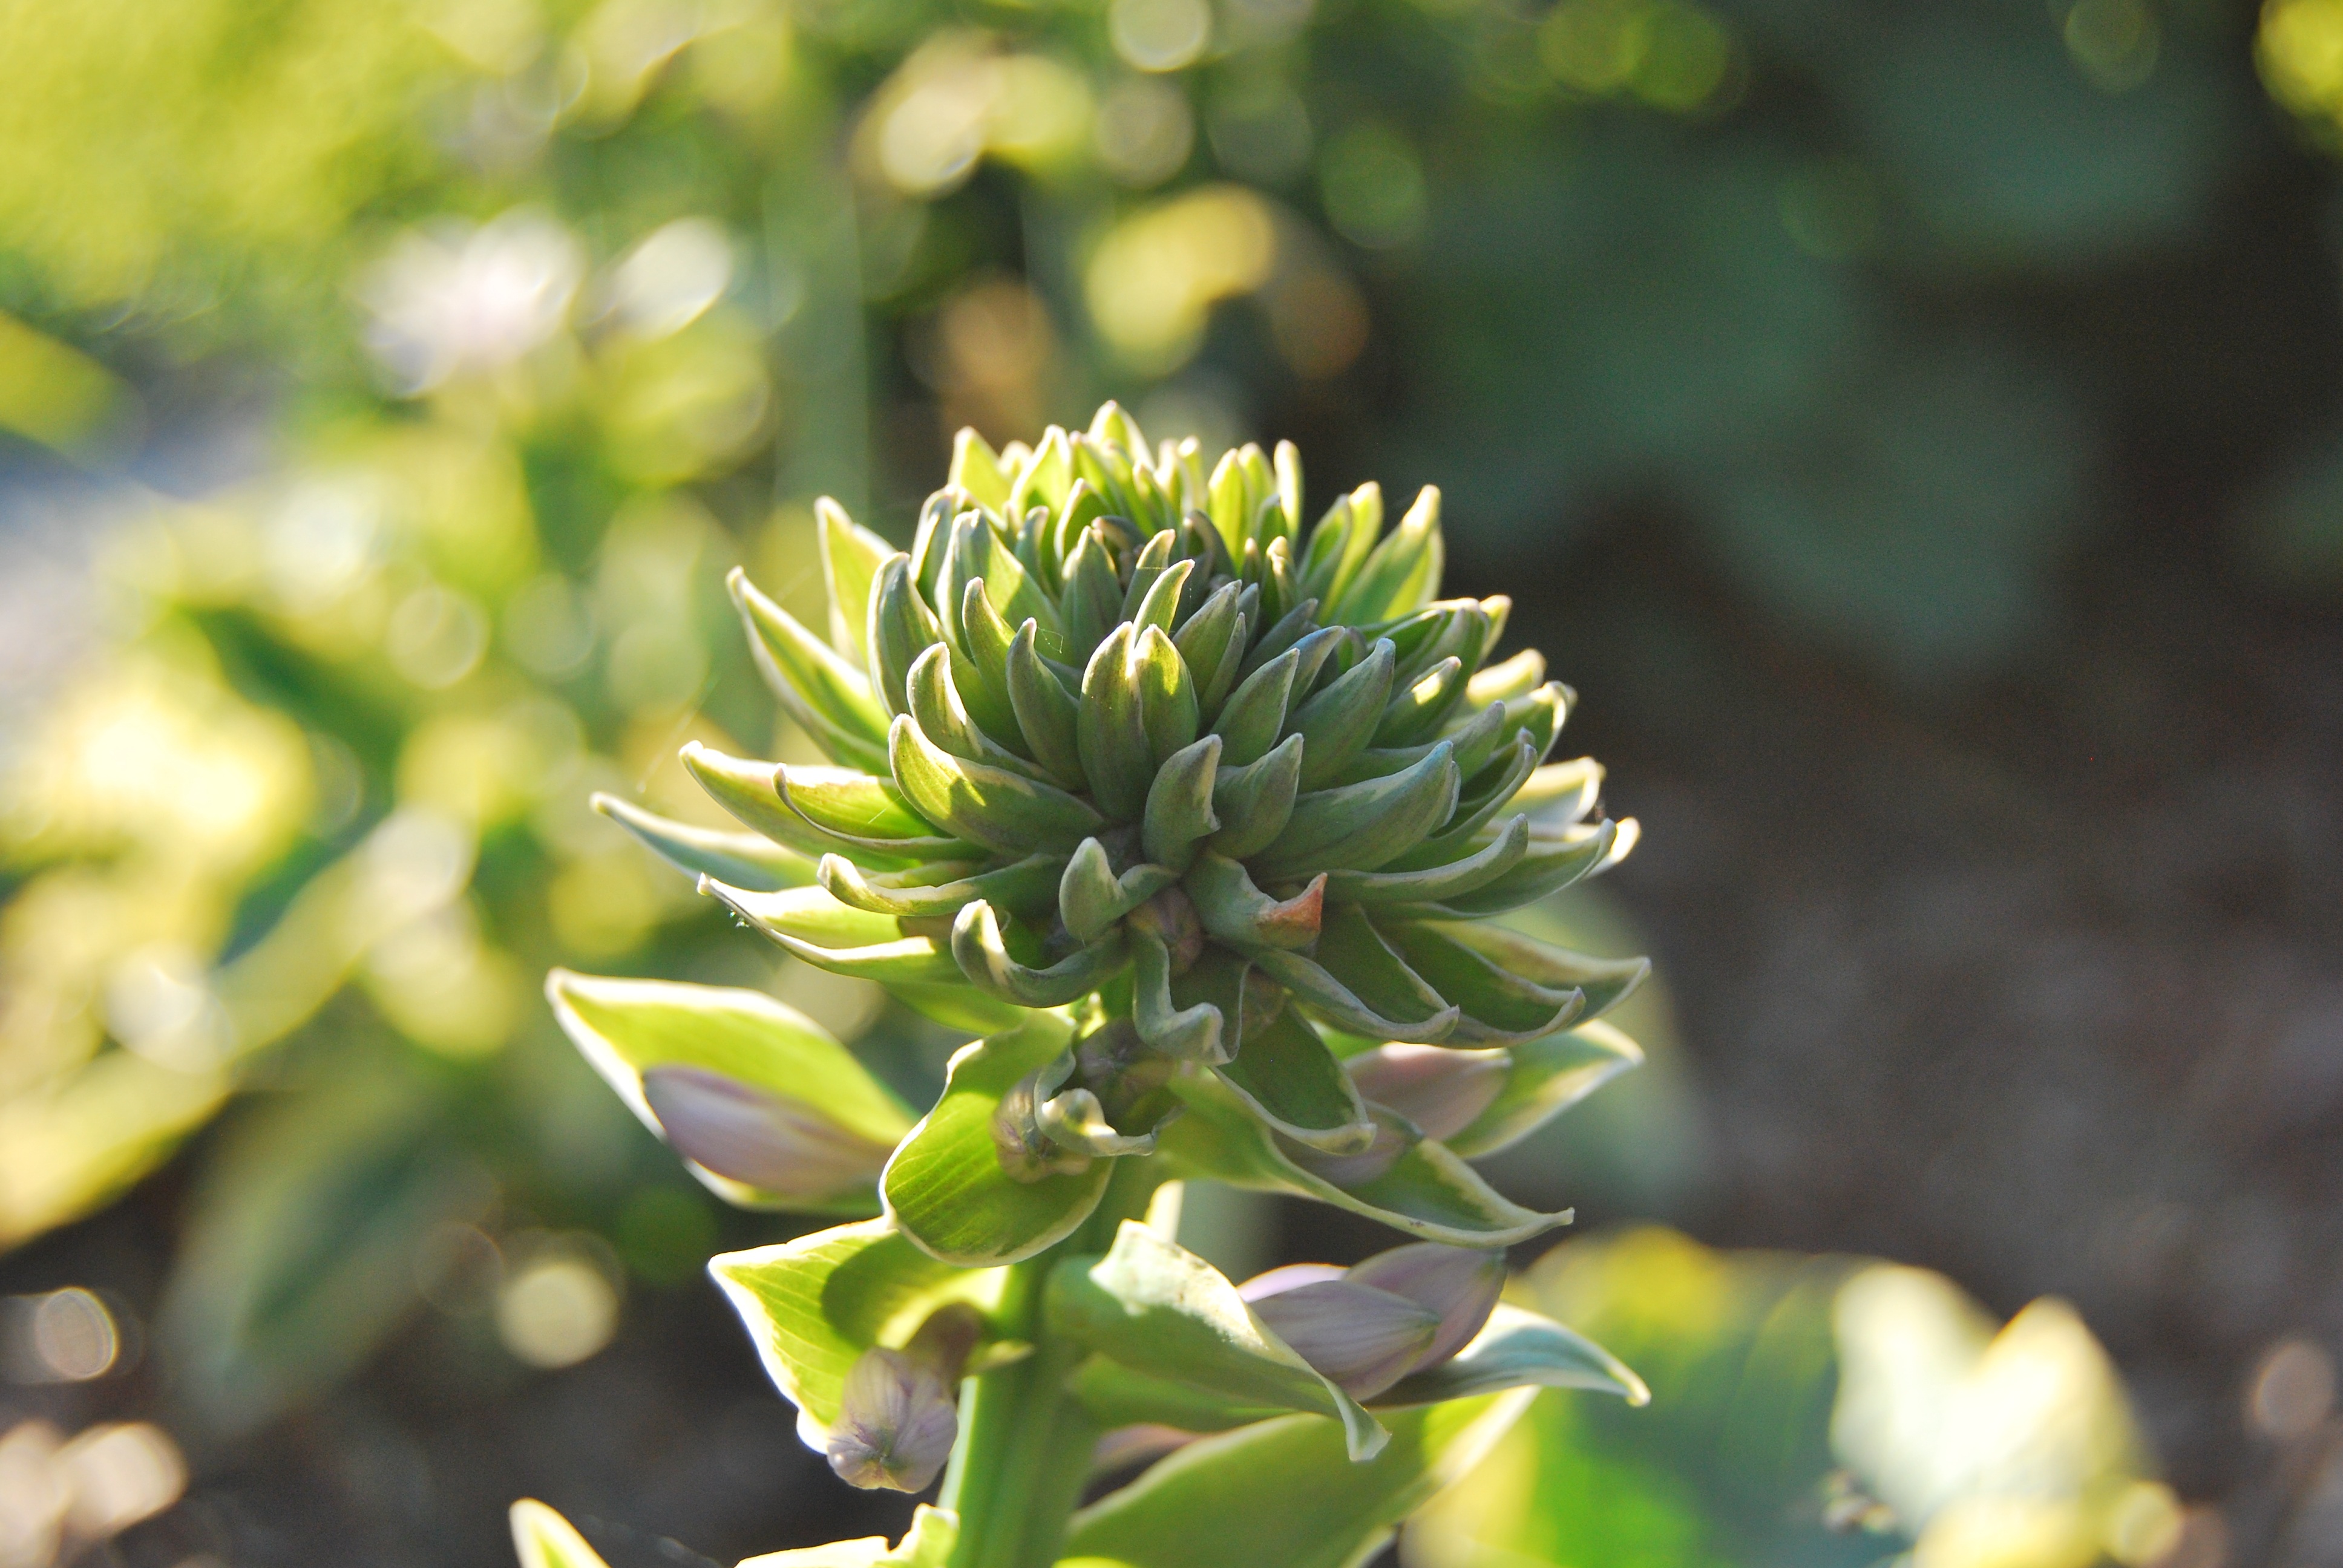
tree, nature, blossom, plant, leaf, flower, spring, green, produce, botany, blooming, flora, wildflower, shrub, macro photography, flowering plant, land plant